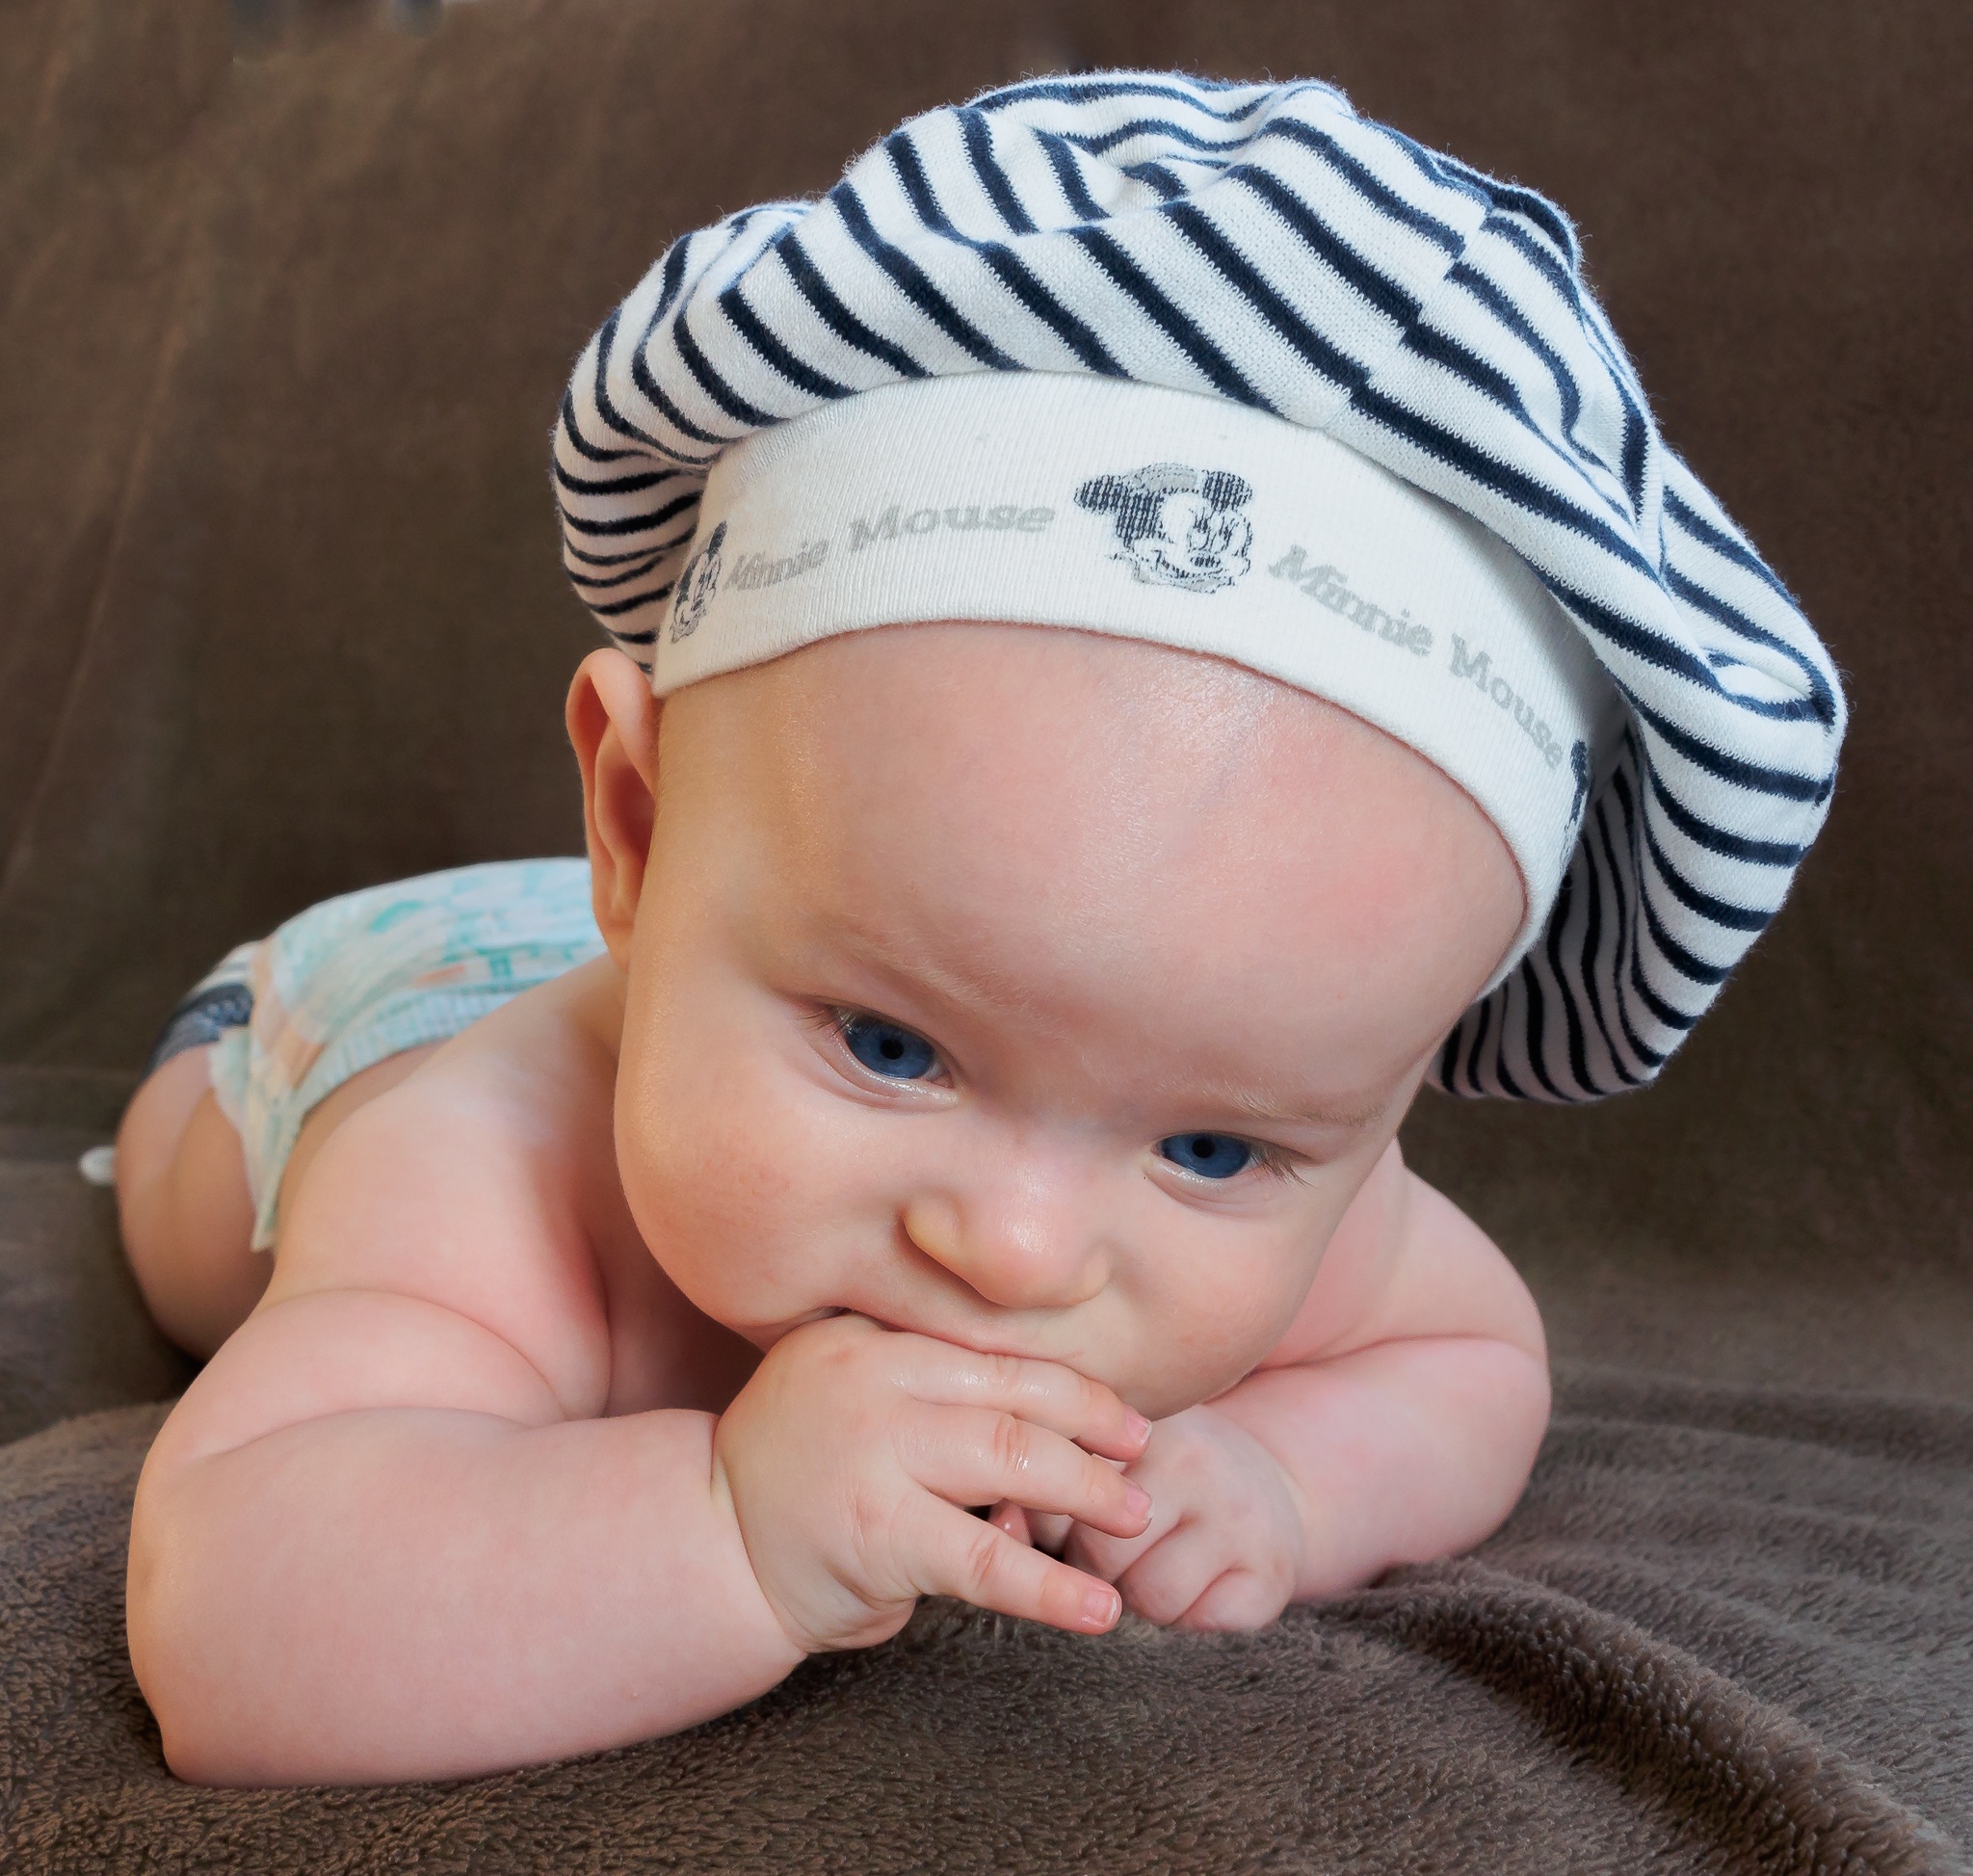
person, child, clothing, headgear, face, infant, toddler, cap, head, skin